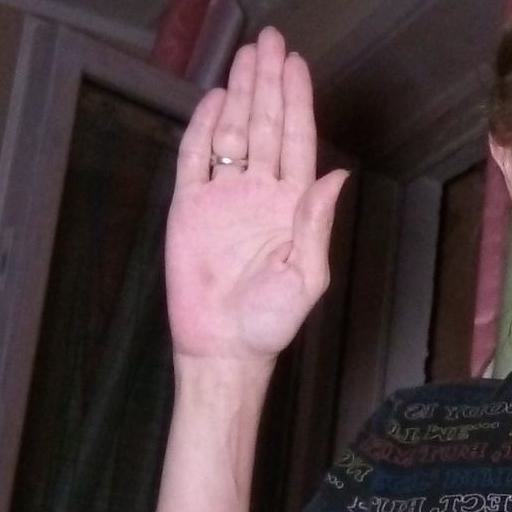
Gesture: stop